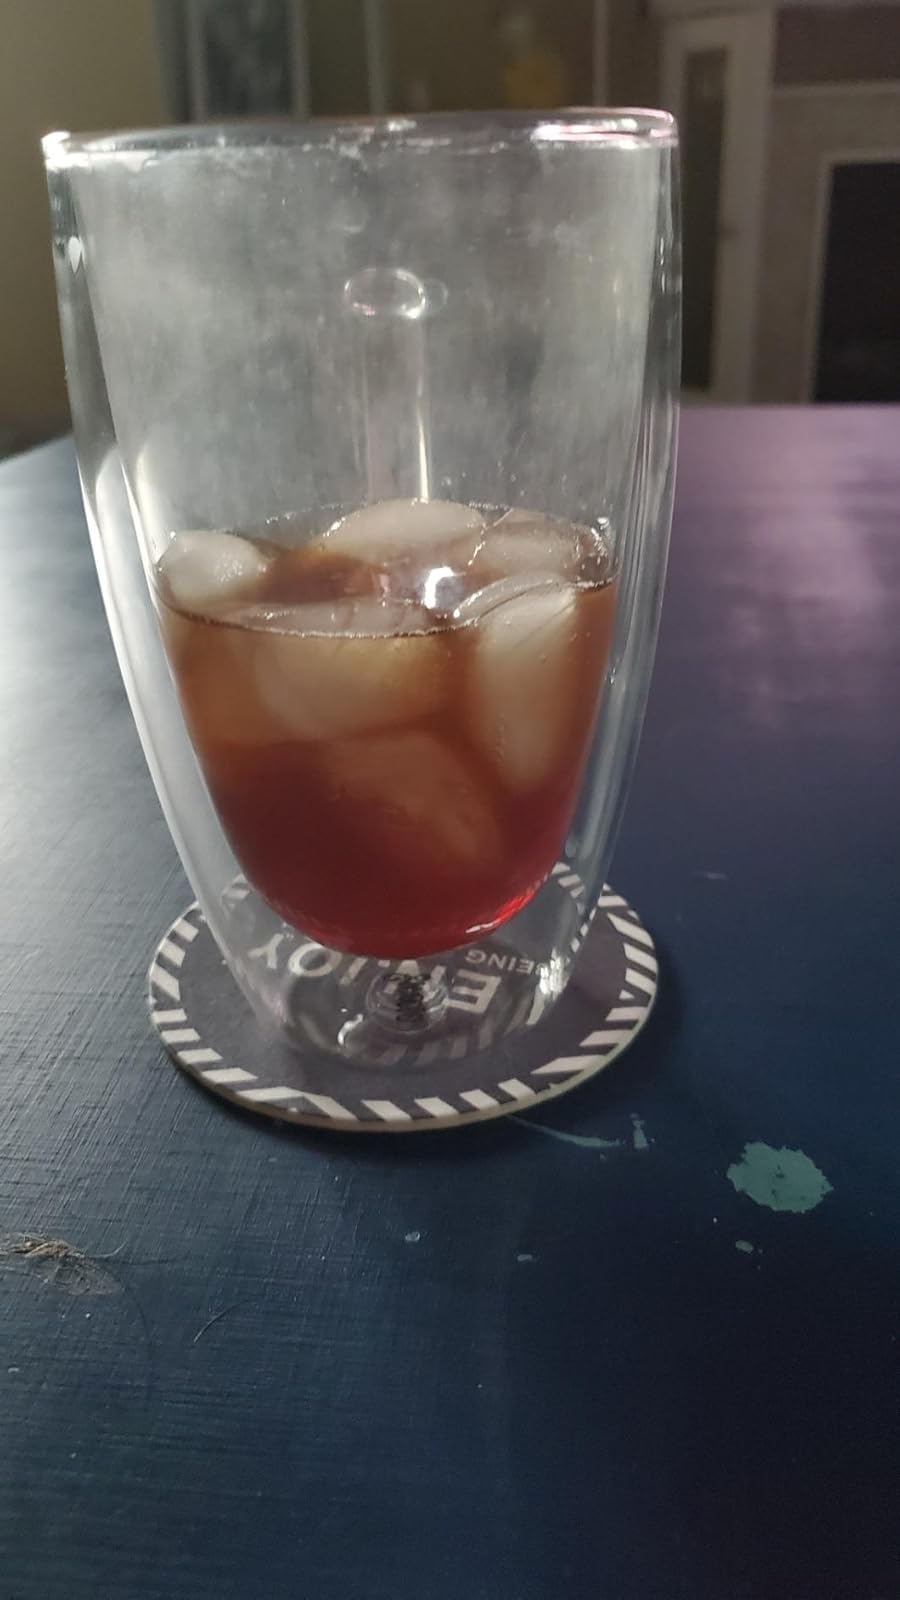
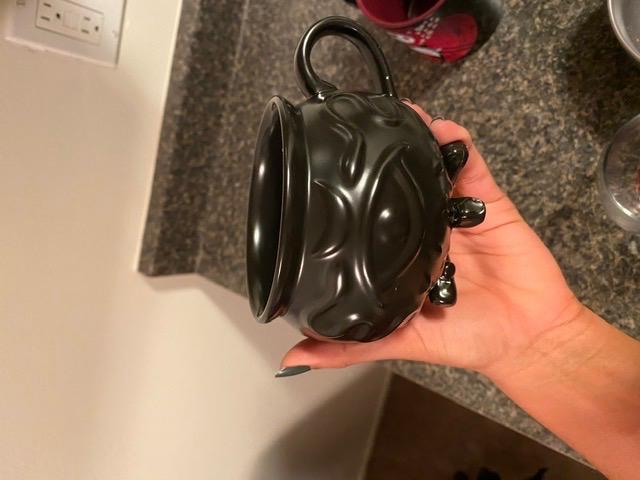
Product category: items_mug
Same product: no